Bradley Ellingboe

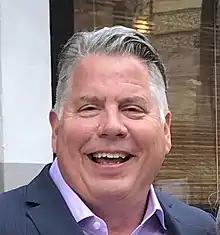

Bradley Ellingboe (born April 16, 1958) is an American composer, conductor, and bass-baritone singer.